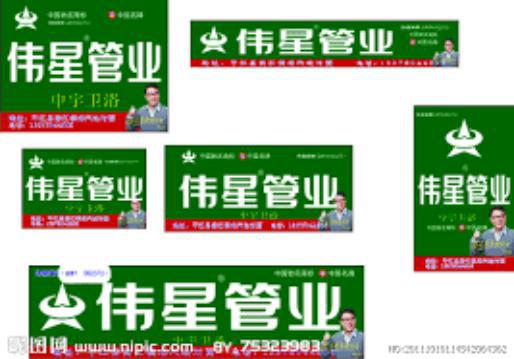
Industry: Others